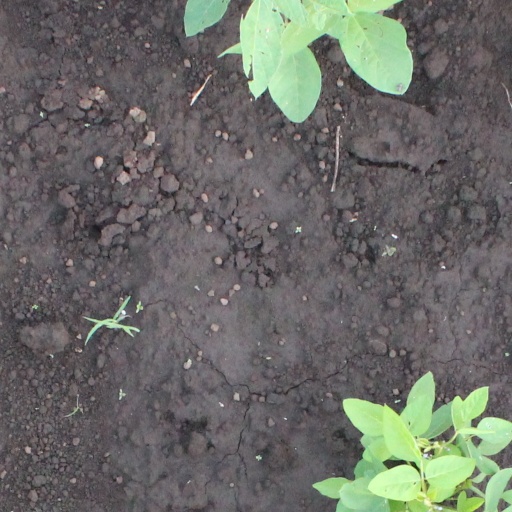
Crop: soybean